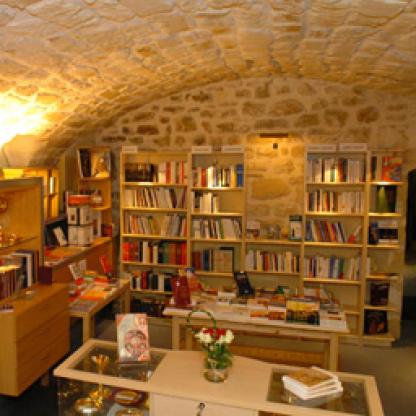
Scene: Indoor